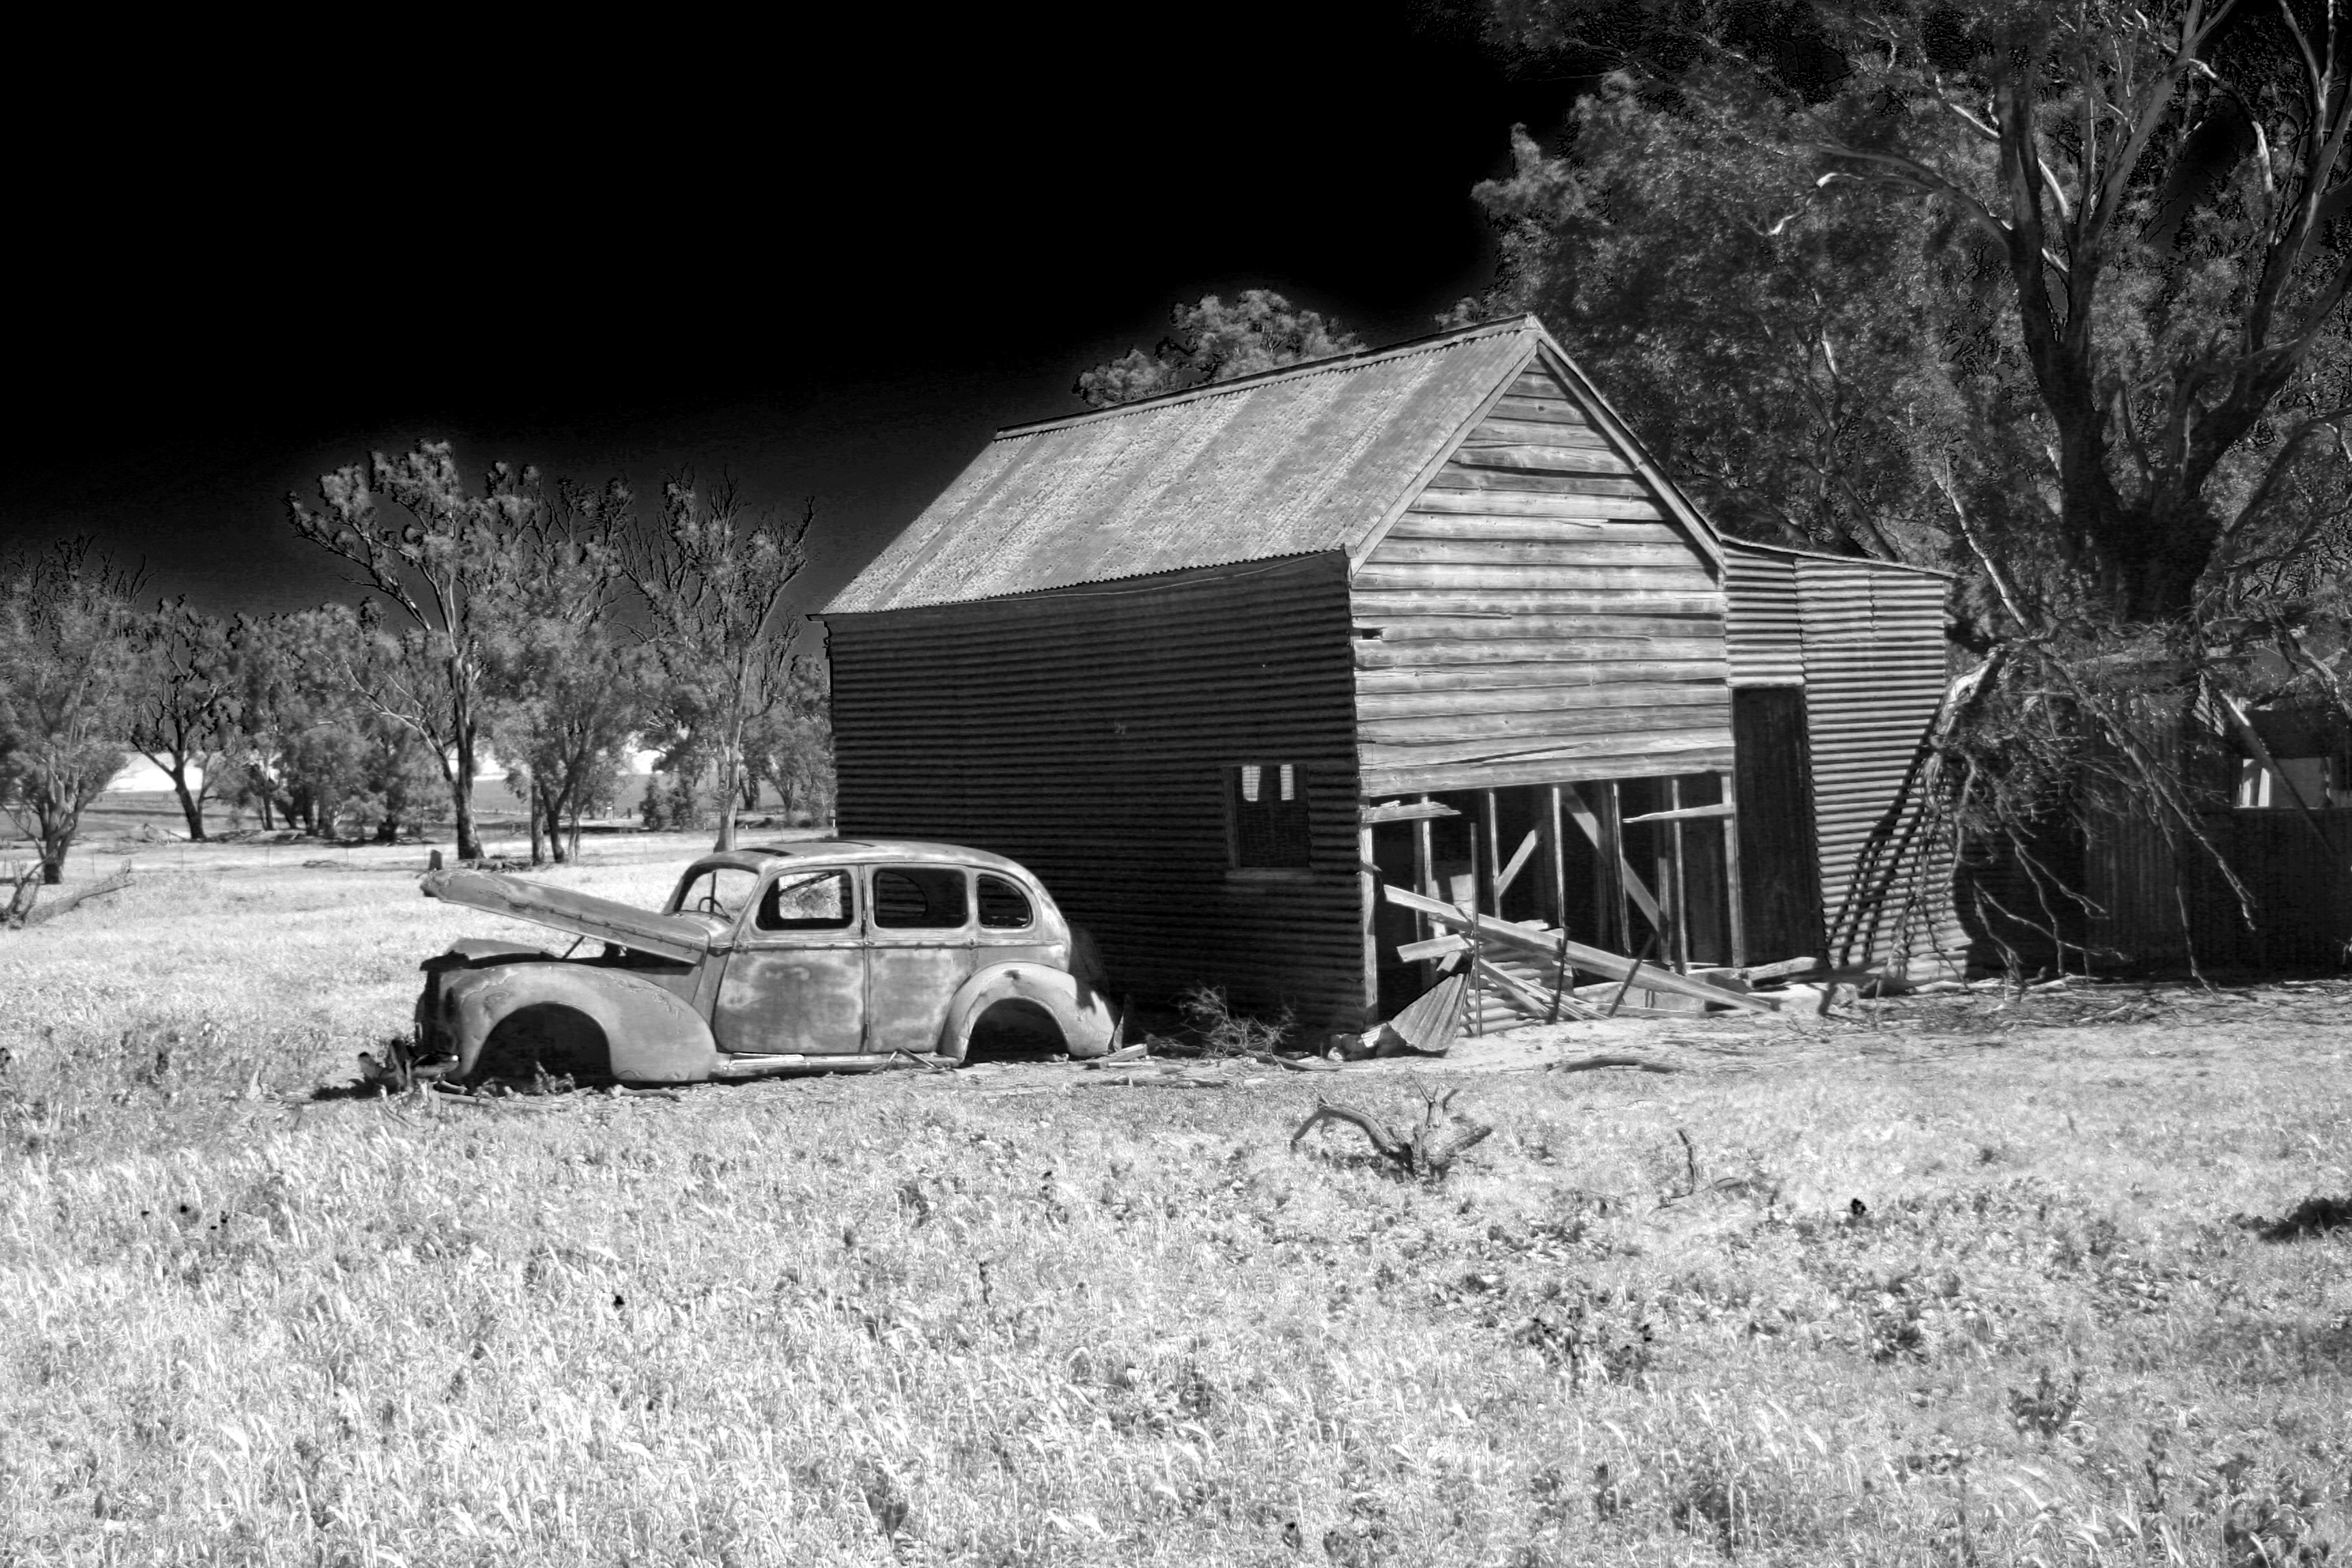
black and white, countryside, house, shack, rural, abandoned, black, monochrome, farmhouse, rural area, monochrome photography, monteagle